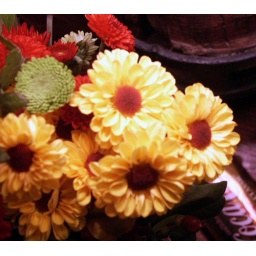
flower arrangement under lamp